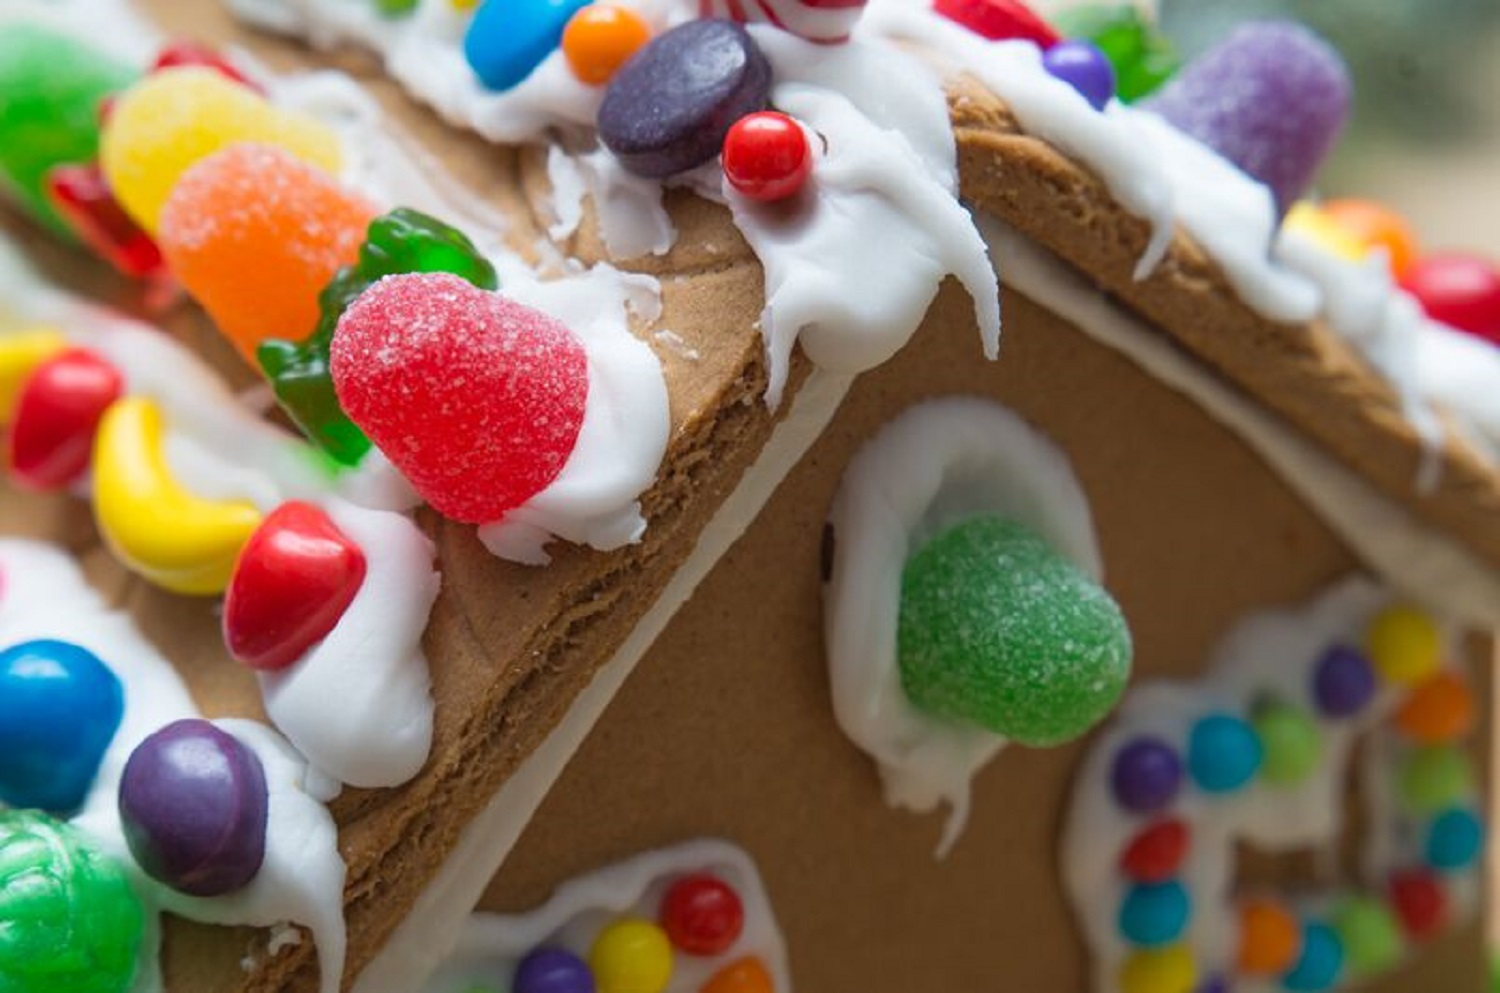
sweet, texture, celebration, decoration, meal, food, colourful, colorful, chocolate, cookie, dessert, indulgence, delicious, cake, sugar, icing, party, candy, shapes, sweetness, gingerbread, traditional, sprinkles, flavor, goodies, gingerbread house, gummy bears, jelly beans, snack food